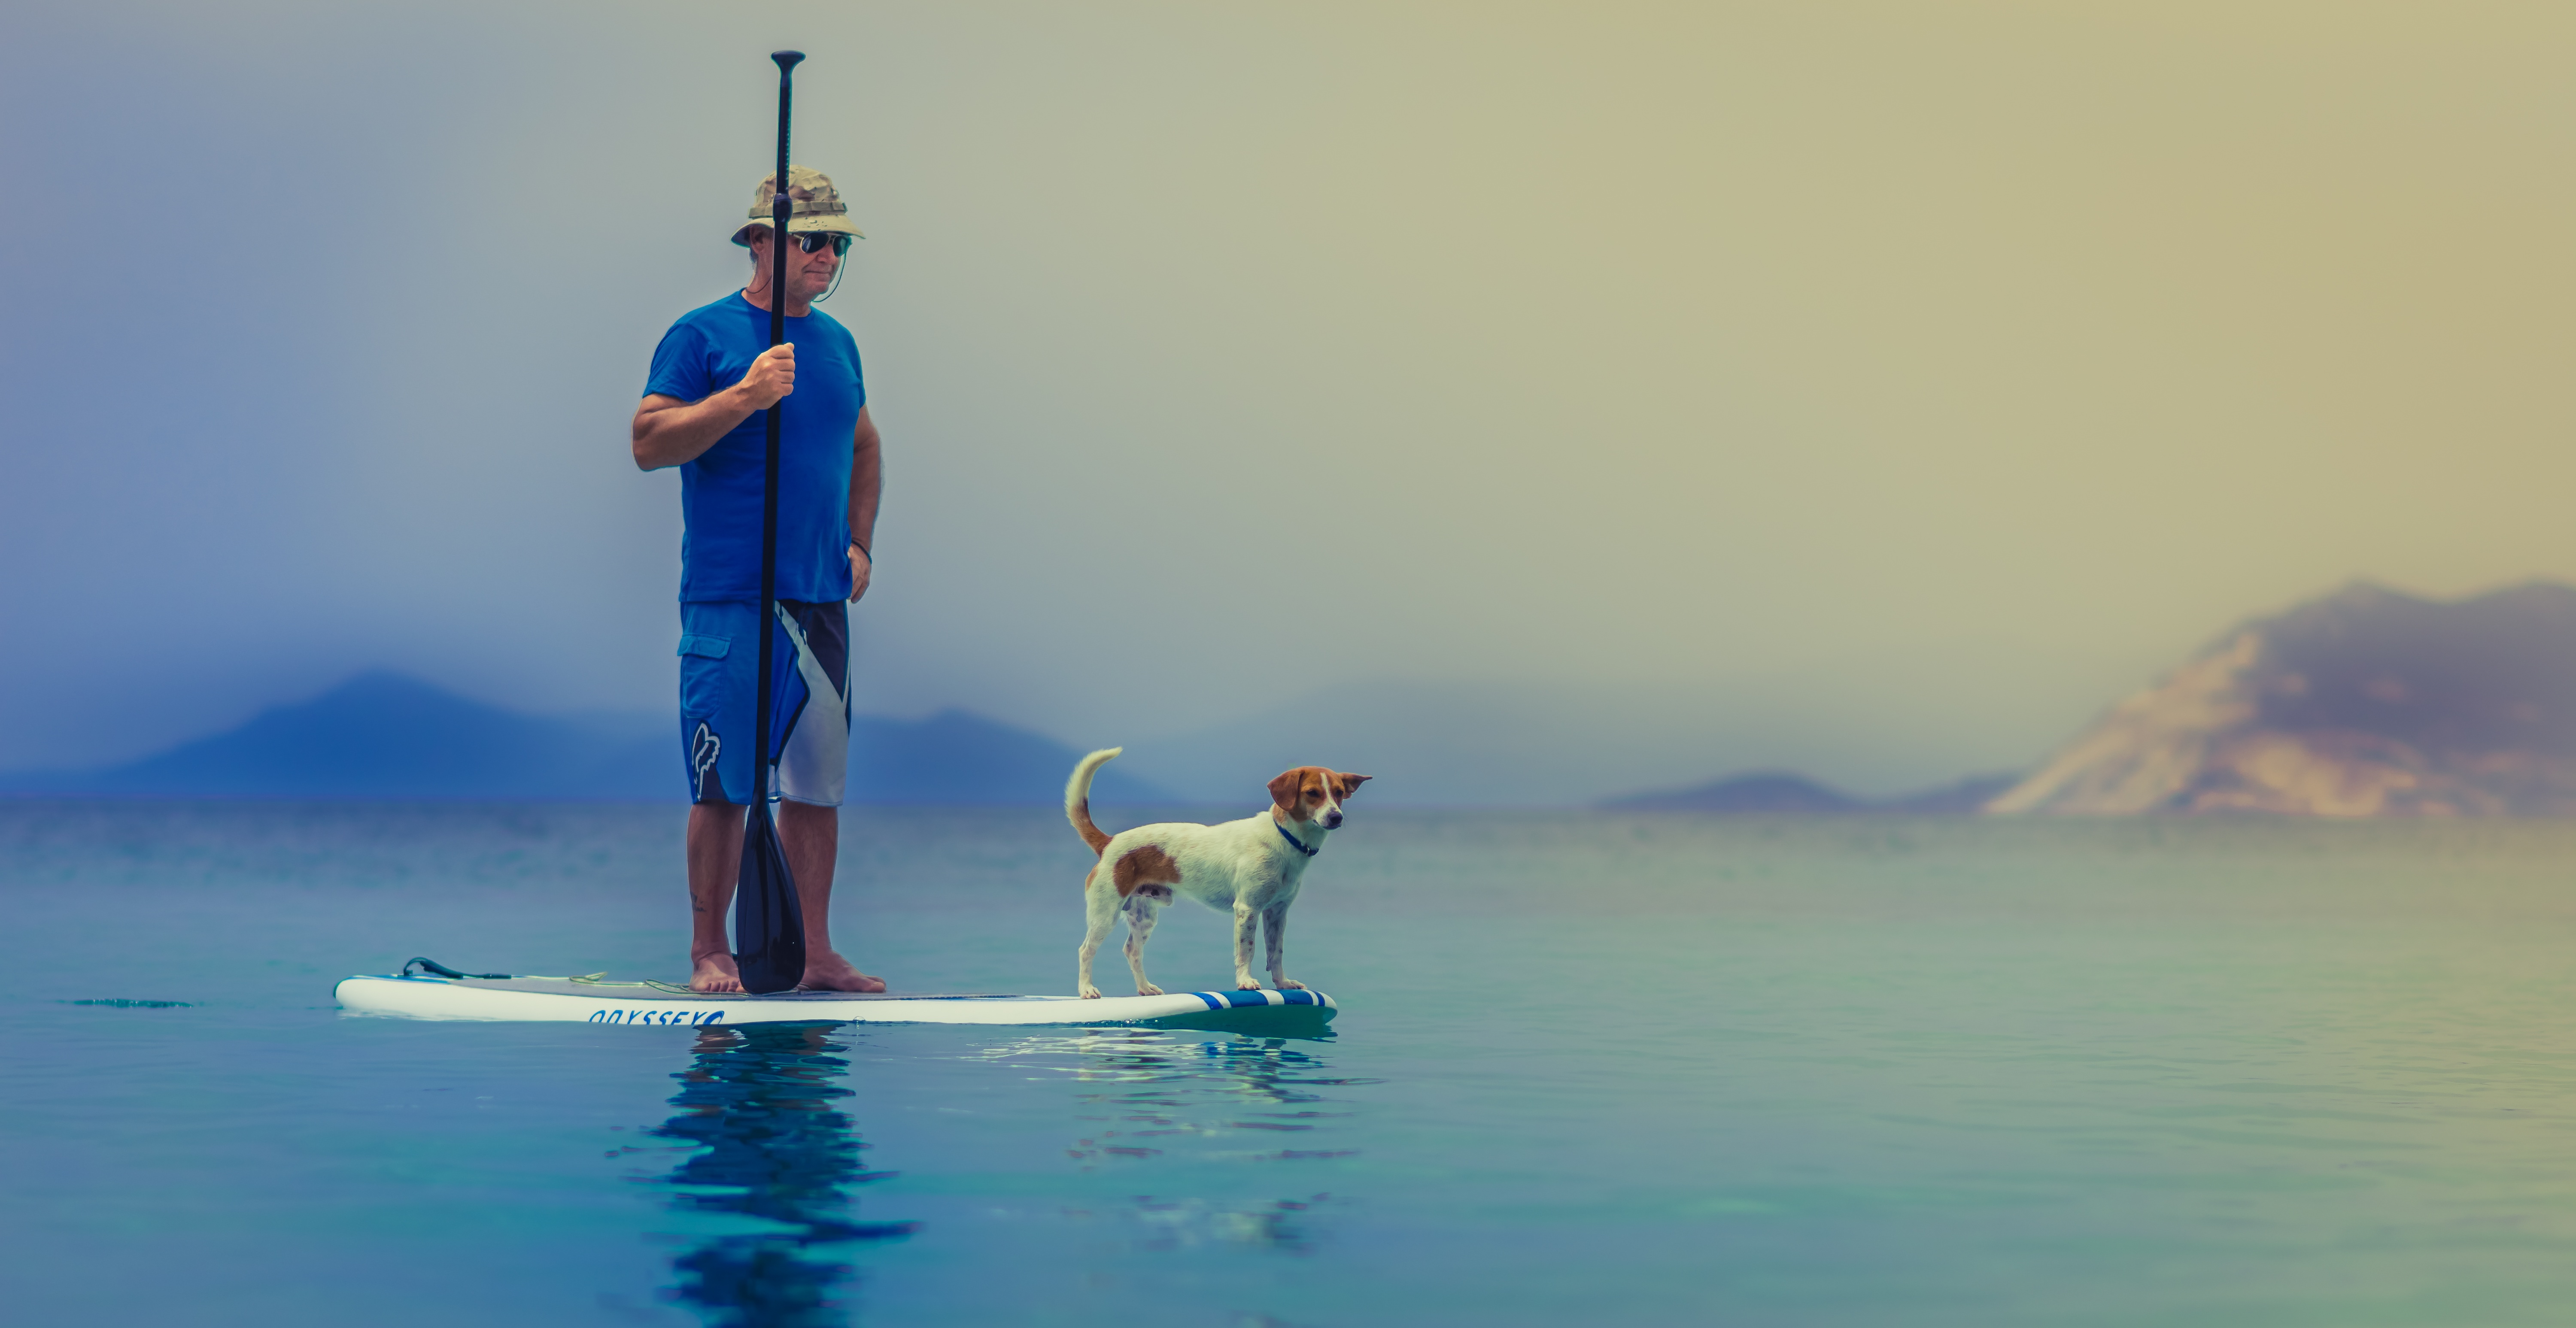
man, sea, water, person, sky, wave, male, surfing, paddle, sailing, surfboard, extreme sport, sports, water sport, wind wave, boardsport, surfing equipment and supplies, surface water sports